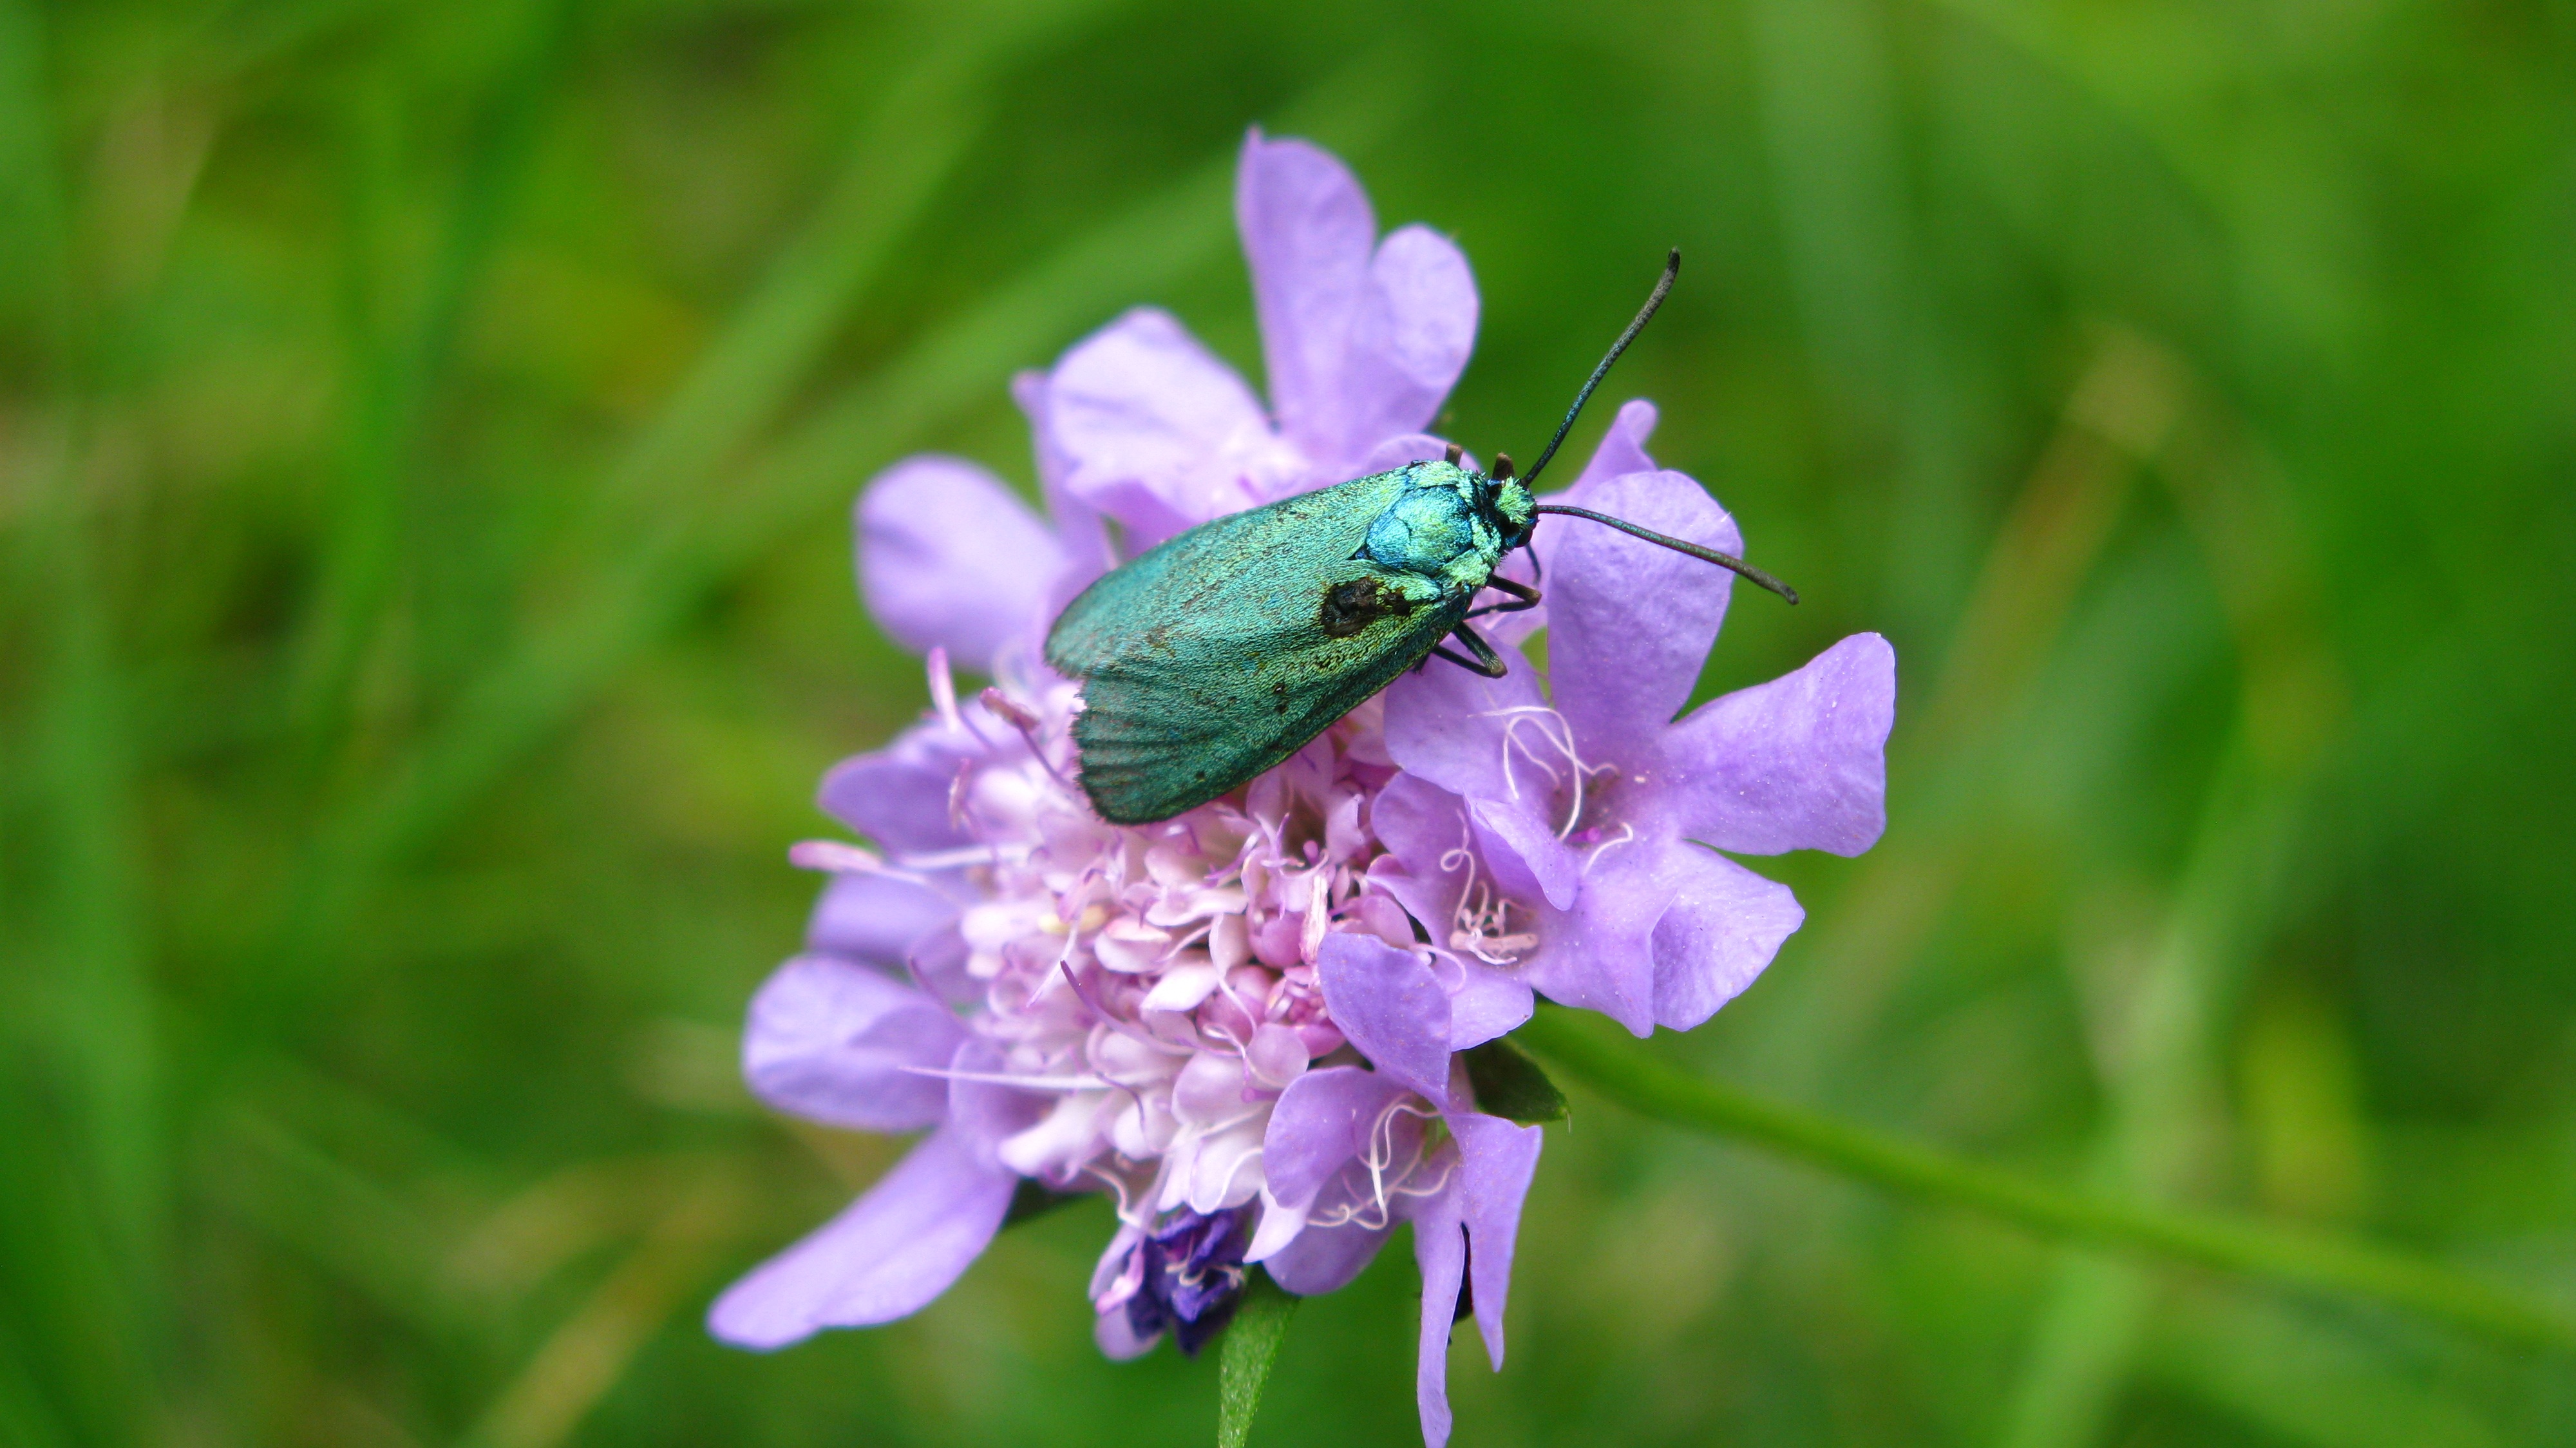
nature, grass, blossom, plant, photography, meadow, flower, green, insect, botany, butterfly, flora, fauna, invertebrate, wildflower, close up, bee, insects, nectar, macro photography, flowering plant, bellflower family, land plant, blue zygaena